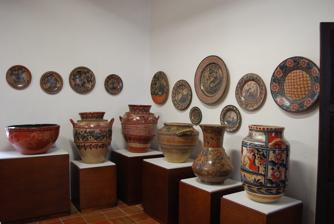
Building: Museo Regional de la Ceramica, Tlaquepaque
Country: Mexico
Year built: 1954
Ceramic museum in Tlaquepaque, Jalisco, Mexico One of the display areas in the museum The Museo Regional de la Cerámica (Regional Ceramic Museum) in Tlaquepaque , Jalisco , Mexico is located on Independencia Street in the center of the city.  The museum is one of two main ceramics museums in the city, with the other being the Pantaleon Panduro Museum . It was established in 1954 to preserve and promote indigenous handcrafts of Jalisco, especially the state’s ceramic tradition.  The emphasis is still on ceramics but the museum also has a room dedicated to Huichol art and holds events related to various types of indigenous crafts and culture. History of institution and building Courtyard of the former hacienda house The museum was founded in 1954 by the Instituto Nacional Indigenista and the Instituto Nacional de Antropología e Historia , to promote and preserve indigenous arts with emphasis on ceramics. The original collection was assembled by historian Isabel Marin de Pallen , working under the direction of Daniel F. Rubin de la Borbolla , one of the most important handcrafts and folk art collectors from Jalisco. The Instituto Nacional Indigenista is now the Instituto de la Artesania Jalisciense and the museum was reinaugurated in 1998 under state control. However, the museum still maintains active participation in the preservation of indigenous handcrafts and folk art along with newer ceramic traditions. In 2008, the museum held an event called “Mexico Indigena en el Corazon de Jalisco” (Indigenous Mexico in the heart of Jalisco), which highlighted various indigenous peoples. It included exhibitions, workshops, conferences and more. In 2011, the la Comisión Nacional para el Desarrollo de los Pueblos Indígenas agreed to lend the museum 2,400 pieces from its rational indigenous arts collection for exhibition. The pieces in the collection was selected to represent the various indigenous cultures of Mexico. The museum offers guided tours and classes in painting, ceramics and other handcrafts. The building which contains the museum is located on the pedestrian only Independencia Street in what is now the center of Tlaquepaque. However, it began as the main house of a hacienda which dates from the colonial era. This main house itself was built in the 19th century and was the property of José Francisco Velvardo y de la Moro , who earned the nickname of “Burro de Oro” (Donkey of Gold) during his lifetime. His military service included that under General Antonio López de Santa Anna and he was executed for his support of Emperor Maximilian I of Mexico . The house is now a historic monument. The house was converted into a museum in 1954, with the various rooms turned into exhibition halls. The main purpose of the museum is the rescue, preservation and promotion of the traditional handcrafts of Jalisco, especially ceramics. The state of Jalisco has an important ceramics tradition, especially that made in Tonalá among the Nahua communities. The building surrounds a large courtyard which contains fifteen stands with vendors selling handcrafts. These vendors vary each weekend and usually are indigenous from the Nahua and Wixarika peoples. However, other cultures such has the Mixtec , the Triqui , the Purépecha , Mazahua and Otomi have been invited to participate. The collection Two pots in Sala 1 The museum exhibits ceramic pieces and some other handcrafts from various parts of Mexico but focuses primarily on the primary ceramic producing areas of Jalisco such as Tonalá, Santa Cruz de las Huertas , El Rosario , Tlaquepaque, Zalatitlán and Tateposco . These areas are mostly concentrated in the Valley of Atemajac except for some made in the nearby Sayula mountain range, which is included because of its quality. There are nine rooms dedicated to the exhibition of the permanent collection with a tenth set aside for temporary exhibits, mostly focused on Mexican handcrafts, folk art and folklore. The museum’s permanent collection offers a view of the regional ceramics and the history of its development. It contains pieces from the 17th and 18th centuries along pieces from contemporary masters. The Valley of Atemajac area is known for a number of pottery styles including a number exclusive to it. These include bandera, canelo, petatillo, bruñido, betus, high fire and engretado, which are named decoration styles except for high fire, which is named for firing at high temperatures. Major artisans featured at the museum include Candelario Medrano , Salvador Vázquez , Rodo Padilla , Juan Campechano , Margarito Núñez , Jesús and Ángel Carranza , Kent Edward , Jorge Wilmot , the Jimón family, the Barnabé family, the Pajarito family and the Panduro Family. The barro bruñido tradition is represented with flasks, pots, jars and storage containers from Tonalá. This is the best known ceramic style from the area, probably descended from polychrome pottery produced from the 19th century. The name comes from the fact that these pieces are not glazed, but rather they are given a slip and then polished with a stone or pyrite. Many of these pieces are slender necked jugs or lamp bases, often decorated with animals, such as rabbits, with distorted characteristics, giving them a surreal look. The pieces are usually painted with delicate tones of rose, gray-blue and white on a background of a light coffee color, light gray and sometimes green or blue. Each piece is individually created. The attraction of this pottery is its appearance, as it is too porous to hold any liquid or food. One exception is a water container with a fat body and long neck, with a ceramic cup placed upside down over the neck. These are called botellones are carafes. Most of the pieces with the oldest designs are in barro bruñido, which include pieces with antique floral motifs in indigo and countryside scenes depicting the Valley. Also in the bruñido category are two very large plates by Amado Galvan , a potter from first half of the 20th century who gained fame for his designs which imitate the art of the 19th century. Two flasks by Carlos Villanueva The museum’s betus ceramic collection comes from the community of Santa Cruz de las Huertas. This pottery has a bone colored crystalline finish which is comparable to Japanese ceramics. It is also characterized by vibrant colors that give the ceramics a whimsical look. The name from the betus oil the clayware is immersed in before it is fired. The oil, which is made of a resin extracted from pine trees, gives the painted pottery its brilliant sheen. The main crafter of the barro betus on display is Candelario Medrano. There is one room dedicated to petatillo pottery, including some of the first pieces in this style ever made. Petatillo pieces are distinguished by tightly drawn lines or crosshatching in a red background. These lines are named after straw mats called petates , which they resemble. Above the lines stylized images of plants and animals, especially deer, rabbits, eagles, roosters and swans, are drawn. Often the main figures are banded in black and spare use of green completes the set. This ware is painted before firing, glazed, and then fired again. It is very labor-intensive and rare, mostly showing up on platters. A giant urn in this style can take up to three years to complete. The best known pieces have been made by the Lucano, Bernabé, Vázquez, Pajarito, Jimón and other families. Canelo is named for the color the fired clay turns out, which is various shades of cinnamon (canela in Spanish). It is popular and used mainly for water jugs because it is good for keeping liquid cool. Bandera, which means "flag" in Spanish, is so named because it has the green-red-and-white colors of the Mexican flag . Red is commonly used as the background color, while the green and white are used for the decorative details. It is also an unglazed burnished ware. For unknown reasons, this style of pottery is very rare. One uncommon ware is called engregado. These objects have a special varnish that make them useful for cooking, the varnish acting like a coating of Teflon that prevents food from slicking when heated. High fire ceramics are not endemic to Jalisco, but stoneware and other types were introduced to the area in the 1960s and developed by Jorge Wilmot and Ken Edwards . Works of both artisans are on display at the museum. Several rooms of the museum contain displays of toys, masks and various types of ceramic figures, such as charros , soldiers and more. These include popular figures made by Ponciano and Rosa de Panduro and miniature figures by Ángel Carranza. Carranza’s work is mostly based on everyday figures such as El Nevero de Garrafa (ice cream seller), El Vendedor de Flores (flower seller] and El Carbonero (charcoal maker) . There is a group of Mexico’s past and present presidents made by José Luis Núñez and a rare set of figures related to the making of pottery including extraction of clay, kneading, shaping and firing done by Honorato Panduro. In the courtyard area, there is a collection of richly decorated ceramic bathtubs from the 19th century. A number of these are decorated with double headed eagles. One room is dedicated to the recreation of a late 19th century/early 20th century Mexican kitchen. The kitchen consists of a parapet of rubblestone masonry covered over in brick in which charcoal burning stoves are inlaid. The kitchen contains numerous pieces of ceramics similar to those used at the time. It also contains some of ceramics which have won the Premio Nacional de la Cerámica (National Ceramics Prize). Among the non ceramic displays at the museum, there is one room dedicated to Huichol art and a display dedicated to blown glass. Wikimedia Commons has media related to Museo Regional de la Ceramica, Tlaquepaque . References